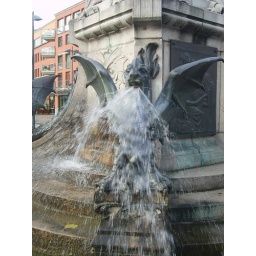
The water fountain near the 's-Hertogenbosch train station. The fountain has dragons breathing water instead of fire.